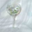
Label: cup